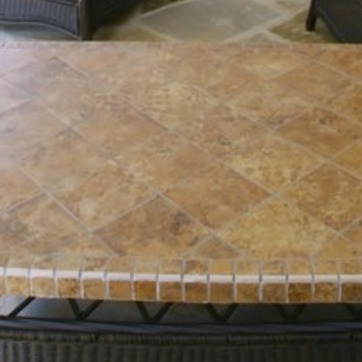
Material: polishedstone